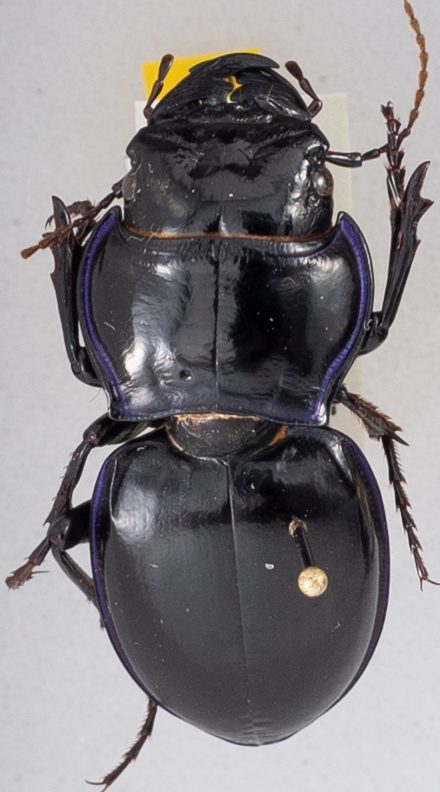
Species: Pasimachus punctulatus
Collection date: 2018-09-04
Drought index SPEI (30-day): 0.17
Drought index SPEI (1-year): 0.786
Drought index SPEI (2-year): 0.438